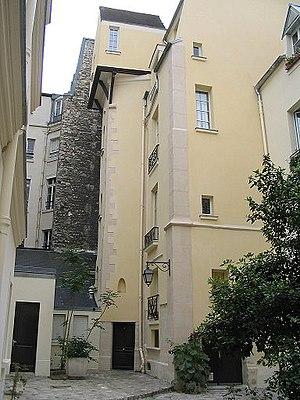
Ancien college Fortet à Paris, Ve, batiment subsistant dit Tour Calvin.
Jean-Aymar Piganiol, seigneur de La Force, écuyer, né le 21 septembre 1669 à Aurillac et mort le 10 janvier 1753 au château des Rouaudières, gouverneur des pages du comte de Toulouse, conseiller du Roy, contrôleur des guerres à la suite du régiment aux gardes suisses, est un auteur français d’ouvrages essentiellement à caractère géographique.
Cet article recense les monuments historiques du 5ᵉ arrondissement de Paris, en France.
Le collège Fortet ou de Fortet est un collège de l'ancienne faculté des arts de l'université de Paris.